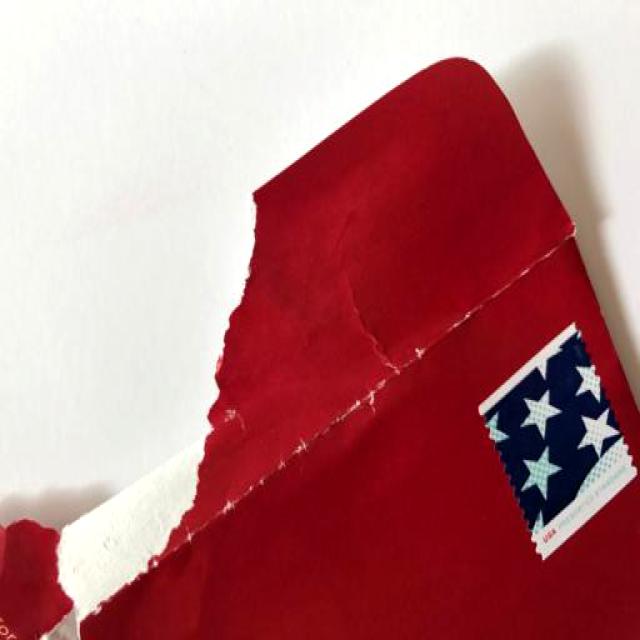
Label: Paper